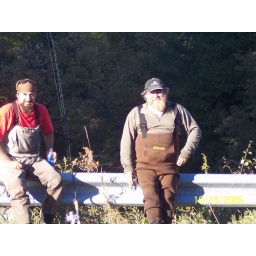
sitting on a bridge over bear creek MI